Sara Solá de Castellanos

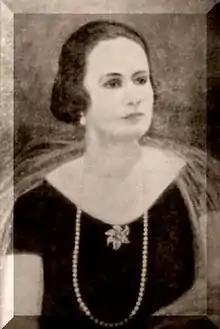
Sara Solá de Castellanos

Sara Solá de Castellanos (pen name: Violeta del Valle; 23 June 1890after 1928) was an Argentine poet, novelist, playwright and lyricist. She is remembered for writing the lyrics of the hymn of the city of Salta. She was also the author of two extensive poems, "Poemas del paisaje" and "Tiempo Añorado"; a series of youth poems, novels and songs; and non-fiction works related to Salta.